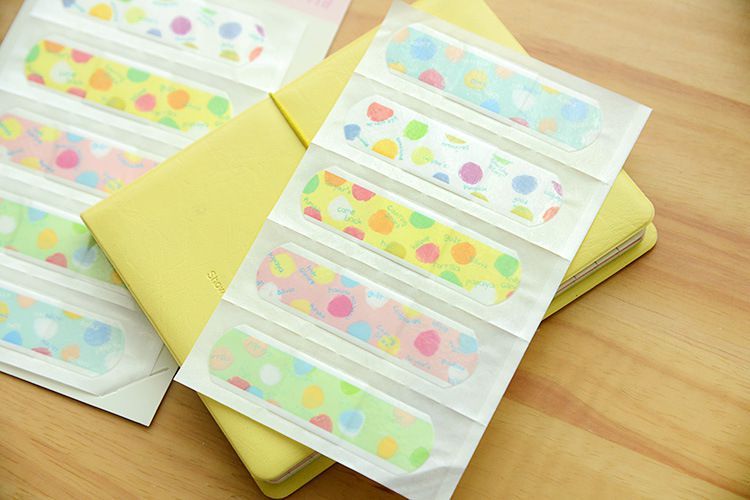
Label: trash